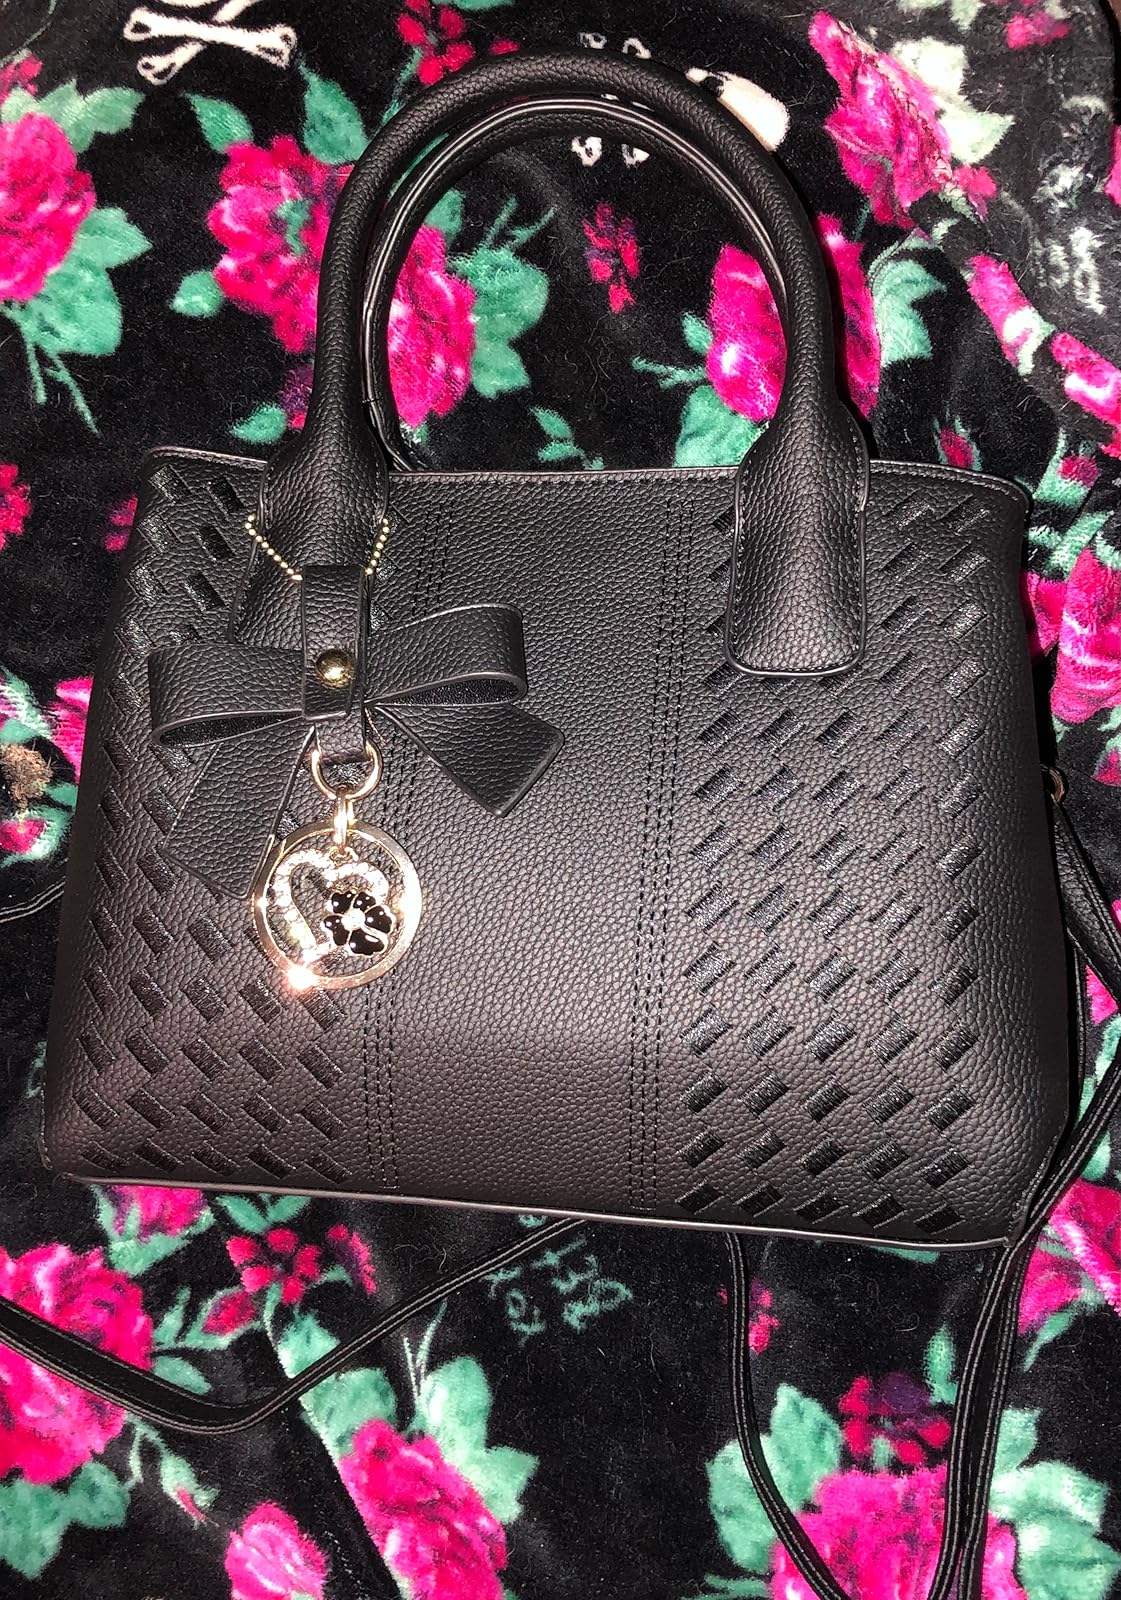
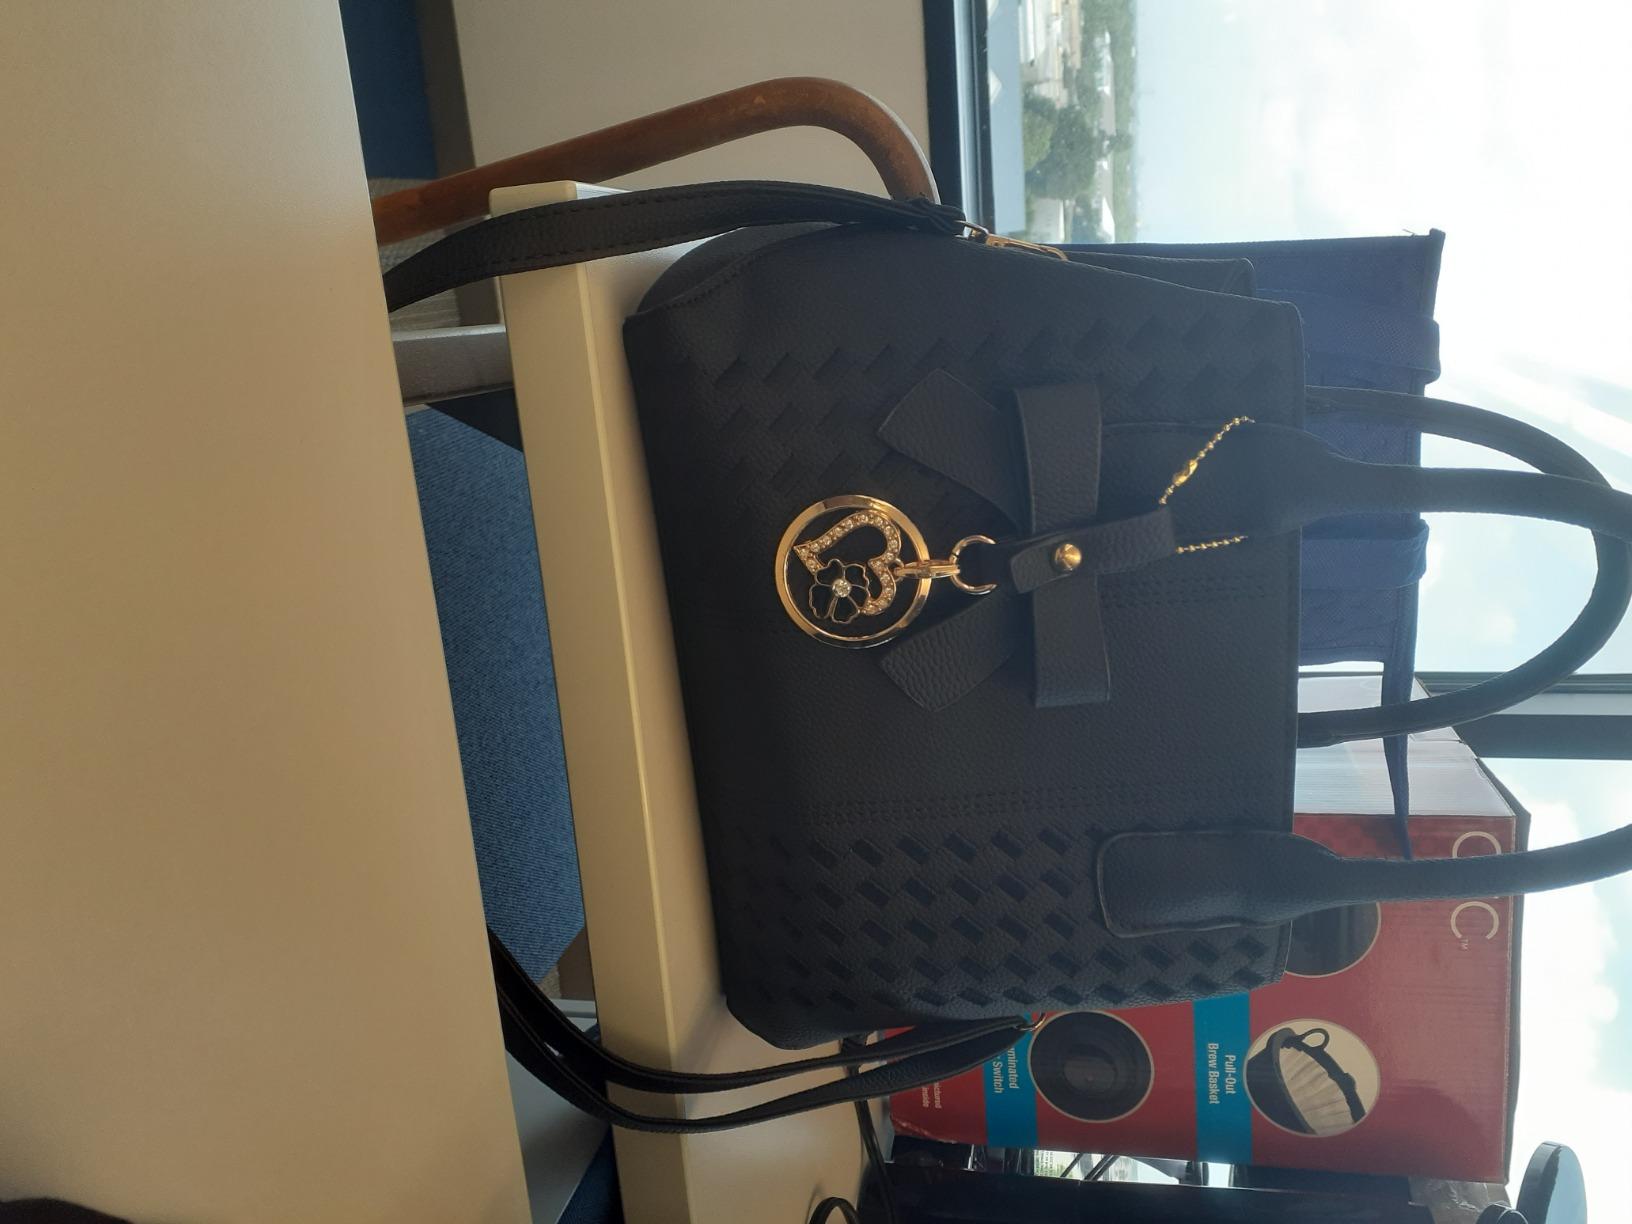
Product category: accessories_handbag
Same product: yes